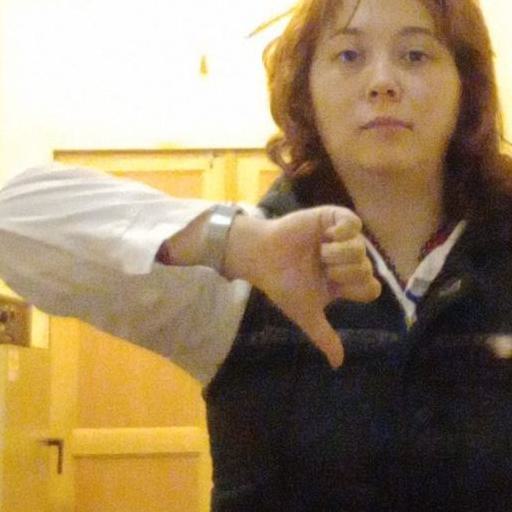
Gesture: dislike